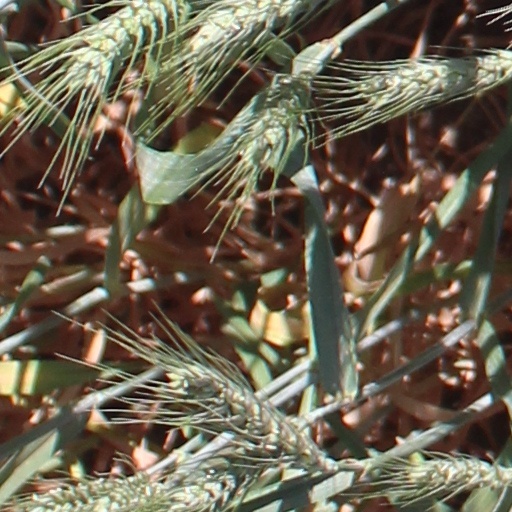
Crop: wheat